Cactus wren

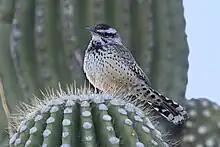
Perched atop a saguaro in Sabino Canyon, Arizona

The main call of the cactus wren is a harsh and raspy series of "jar-jar-jar", or "char", notes, which increase in volume and pitch as the song goes on. Each part of the call lasts around four seconds, with four to eight seconds between calls; calls can carry up to . Cornell University ornithologists described it as sounding "like a car that just won't start". Males are the primary singers, although females can also singtheir song is weaker and higher pitched. Males begin singing before dawn and prefer to vocalize from high vantage points, such as trees, telephone poles, tall cacti, or roofs. At least eight other songs exist besides the main call. A "buzz" or ' is given as a warning call. "Growls" serve as a mating and identification call. "Rack" calls are used for locating an existing mate, or other wrensthis call is often the first vocalization made upon leaving the nest. A high pitched "squeal" is given only during nest building, and is heard rarely. ' notes are let out during territorial disputes with other wrens. Chicks make various begging vocalizations, including a soft "peep". A " call is known to be made exclusively by fledglings. The main call is made while the beak is held just slightly above horizontal, and makes the feathers on the bird's throat noticeably extend from their normal position and vibrate.